Passing By – Songs by Jake Heggie

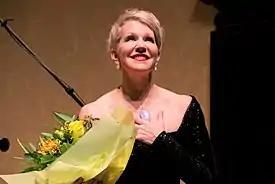
Joyce DiDonato at the Wigmore Hall

"Here and Gone" was also commissioned by Welz Kaufman and the Ravinia Festival for the Steans Institute. It was premiered at the Institute by tenor Nicholas Phan and baritone Andrew Garland on 6 August 2005. When Heggie was studying music at the University of California at Los Angeles, Johana Harris (1912-1995), the elderly Canadian pianist who taught, mentored and married him, introduced him to the poetry of A. E. Housman and Vachel Lindsay. In later life Heggie conceived the idea of shaping a selection of their verse into a narrative that would reflect both their personal histories and his own. The cycle's baritone, a traveller, goes back to the place where he grew up in the hope of reconciling with his friend (a tenor) who had declared a homosexual love for him that he had spurned. On returning to his home, he discovers that his friend has died, that the backdrop of his youth has been transformed and that he has become a stranger there. Part of the cycle was adapted from songs that Heggie wrote at UCLA in 1987, and some from work that he did at Edenfred, an artistic residency and community centre, now closed, that the Terry family instituted in 2004 in Madison, Wisconsin.